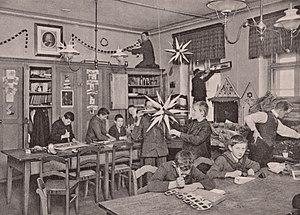
L'éducation nouvelle est un courant pédagogique qui défend le principe d'une participation active des individus à leur propre formation. Elle déclare que l'apprentissage, avant d'être une accumulation de connaissances, doit être un facteur de progrès global de la personne. Pour cela, il faut partir de ses centres d'intérêt et s'efforcer de susciter l'esprit d'exploration et de coopération : c'est le principe des méthodes actives. Elle prône une éducation globale, accordant une importance égale aux différents domaines éducatifs : intellectuels et artistiques, mais également physiques, manuels et sociaux. L'apprentissage de la vie sociale est considéré comme essentiel.
Martin Luserke est un pédagogue, conteur, romancier et dramaturge allemand. Il a été l'une des figures dominantes du courant allemand de l’Éducation nouvelle et reste comme l'un des pionniers de l'éducation en plein air. Il est le fondateur de la première école expérimentale allemande, sur l'île frisonne de Juist et le promoteur du théâtre scolaire. L'apport le plus marquant de Luserke est la pratique de l'expression dramatique amateur, dans les écoles et les instituts de formation, qui a donné un second souffle au mouvement de jeunesse allemand. Les concepts de jeu de situation et d'improvisation remontent aux initiatives prises par Luserke. Il est le premier pédagogue à avoir théorisé les apports du théâtre scolaire.